Question: Please indicate a possible affordance area of the boxing_punching_bag that can be used for punching
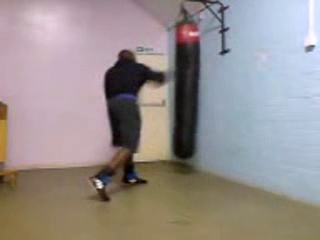
Answer: [168, 22, 206, 159]